Lime kilns, Oeiras, Portugal

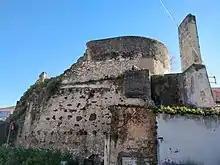
Side view of the kiln

The five circular kilns, or ovens, had a diameter of 7-8 metres at their base. They were interconnected in order to optimize the material and human resources involved in the process. They were single-chamber, boiler-type ovens with very thick walls (3 metres at the base), necessary for the conversion process that required extremely high temperatures over a long period. Each kiln had one door and an inner chamber inside a conical dome.